Yavar Jamalov

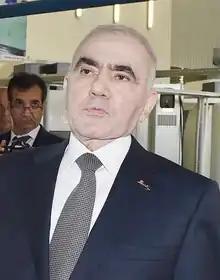
Jamalov in 2017

Yavar Jamalov Talyb oglu (17 October 1949 – 23 June 2018) was an Azerbaijani politician who served as the first Minister of Defense Industry of Azerbaijan.